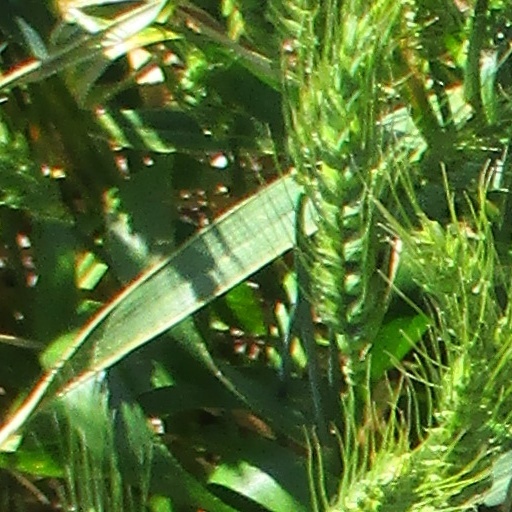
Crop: wheat